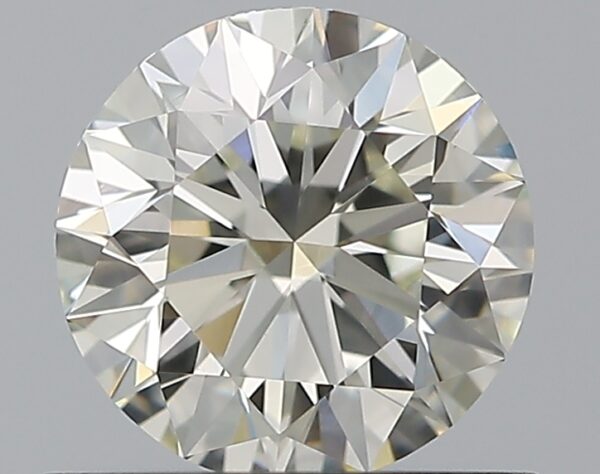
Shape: round
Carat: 0.7
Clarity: VS1
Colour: G
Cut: EX
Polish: EX
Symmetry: EX
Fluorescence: VS
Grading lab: GIA
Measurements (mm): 5.64 x 5.68 x 3.54